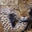
Label: leopard